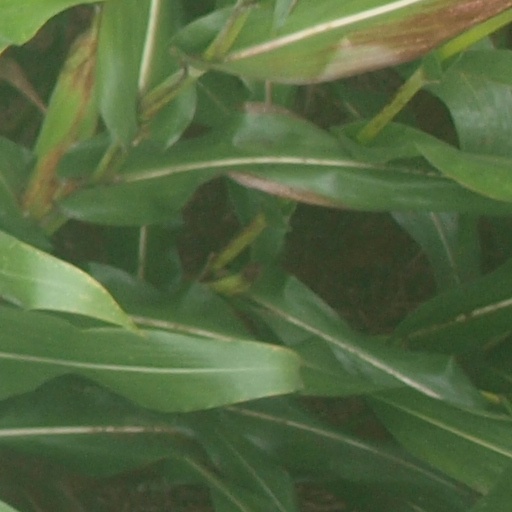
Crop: maize; corn